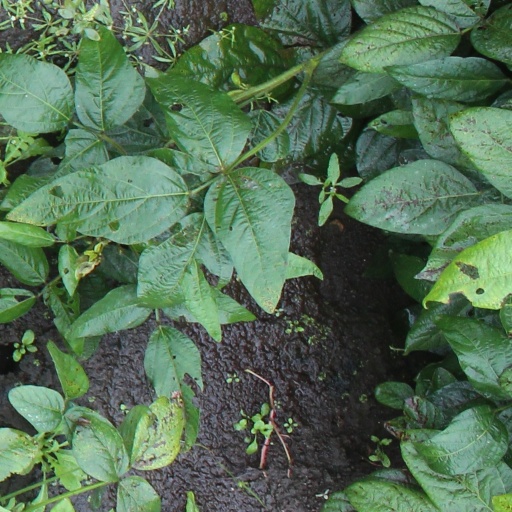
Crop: soybean